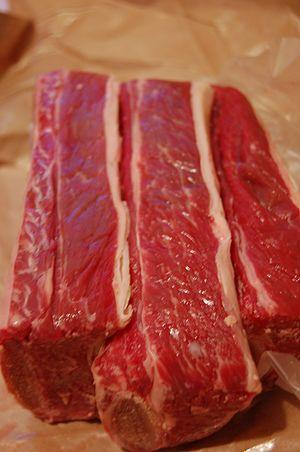
Morceaux pour bœuf bourguignon